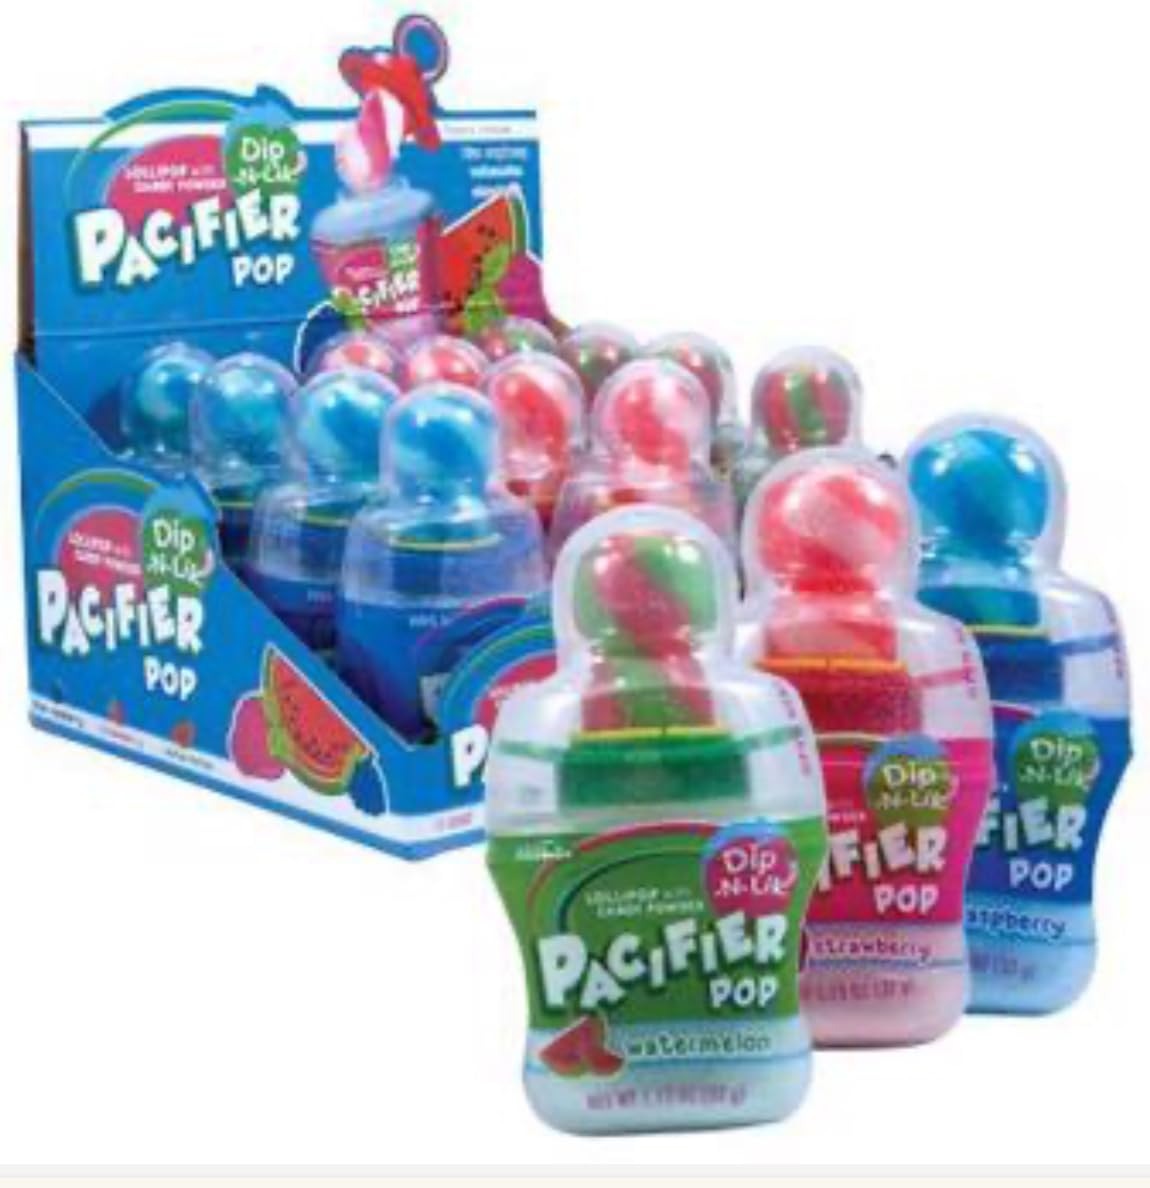
Item Name: Koko's Popcifier Dip-N-Lik Candy, 12 count
Bullet Point 1: These tasty pacifier-shaped treats will bring out the baby in you!
Bullet Point 2: Just dip and lick to enjoy these delicious candies in three different flavors: Strawberry, Blue Raspberry and Watermelon
Bullet Point 3: Display box has 12 1.13 oz candy
Product Description: Delicious pacifier-shaped lollipops designed for dipping in the cap filled with flavorful candy powder...no bib required!
Value: 13.5
Unit: Ounce

Price: 24.5